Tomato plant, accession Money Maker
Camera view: horizontal (90 deg, fisheye); turntable rotation: 240 degrees
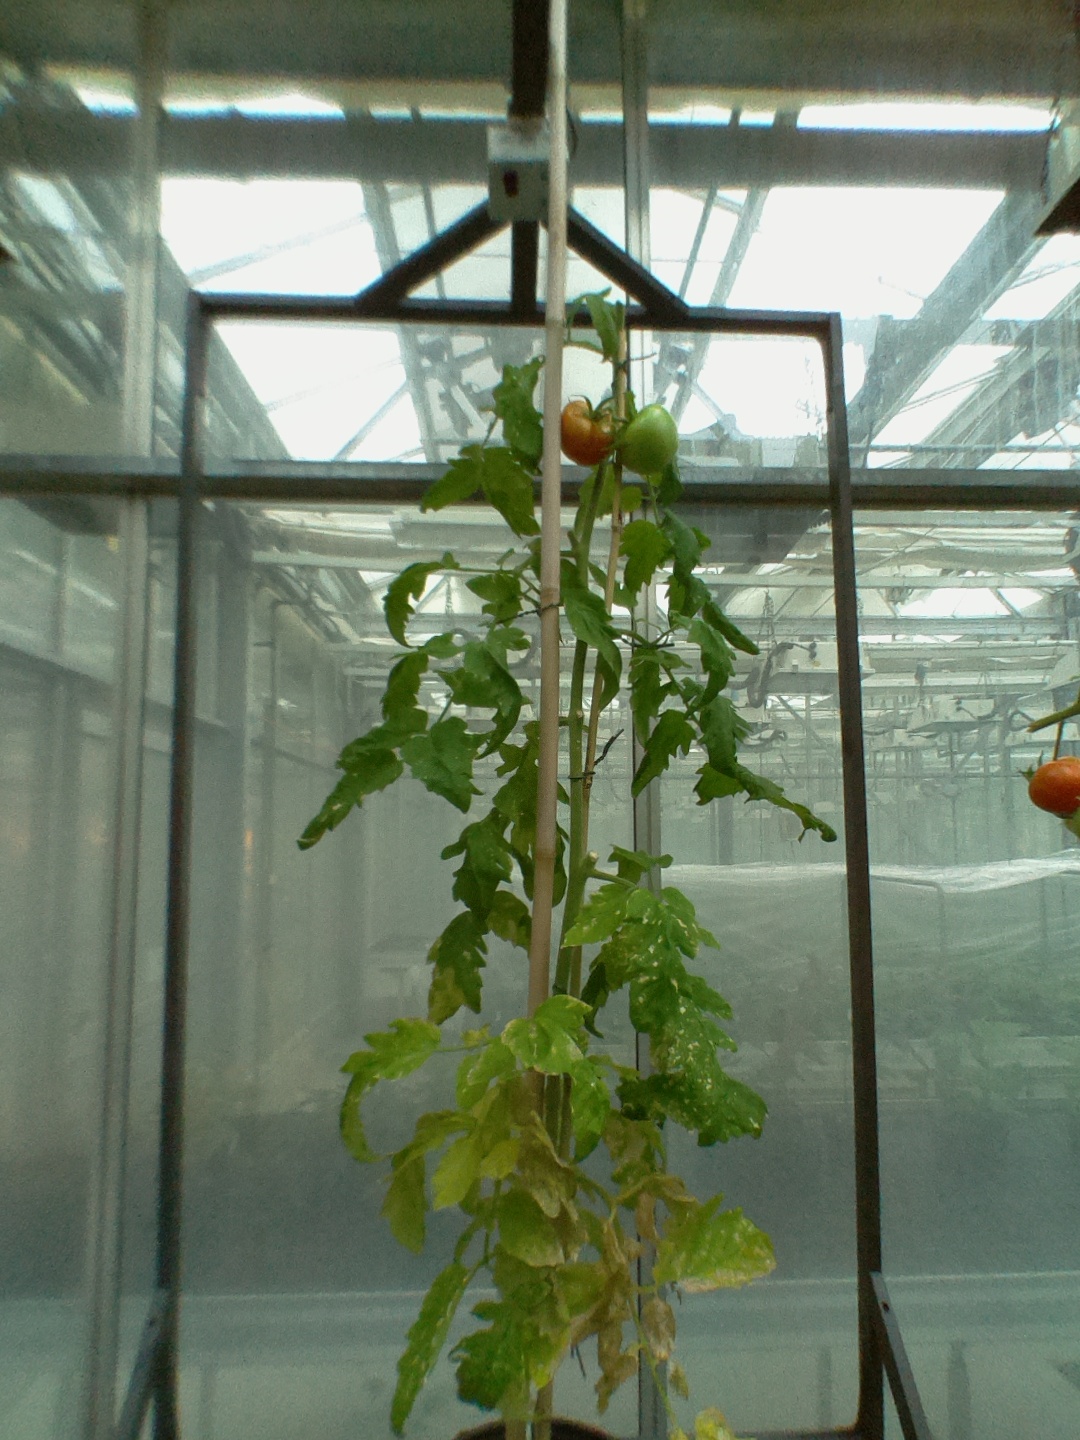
BBCH growth stage 82: 20%-30% of fruits show typical fully ripe color